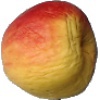
Label: red_yellow_apple